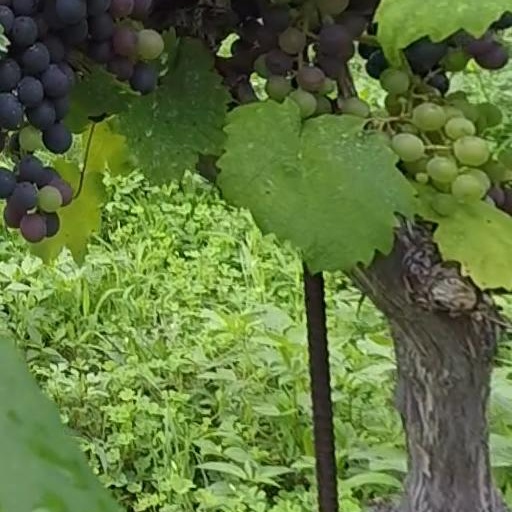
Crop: grape